Scott Morrison

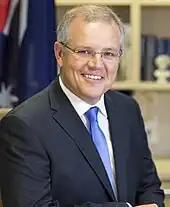
Morrison in 2014

In a cabinet reshuffle in late December 2014, Morrison was appointed the Minister for Social Services and ceased to be Minister for Immigration and Border Protection. As minister, Morrison changed indexation changes to the Family Tax Benefits payment. In April 2015, he announced the introduction of the "No Jab, No Pay" policy, which withholds family and childcare benefits from parents who do not vaccinate their children. His time as minister was criticised by his opposition counterpart Jenny Macklin, who said that "Scott Morrison was appointed to clean up Kevin Andrews' mess but left behind more chaos, confusion and cuts."